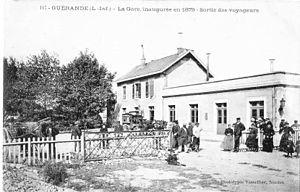
La gare de Guérande était une gare ferroviaire française du court embranchement, de La Baule-Escoublac à Guérande, de la ligne de Saint-Nazaire au Croisic, située sur le territoire de la commune de Guérande, dans le département de la Loire-Atlantique en région Pays de la Loire.
Guérande est une commune de l'ouest de la France, située dans le département de la Loire-Atlantique en Bretagne historique et appartenant à la région des Pays de la Loire. Sa partie urbaine occupe le sommet d'un coteau qui domine un territoire presque entièrement entouré d'eau, salée ou douce, dénommé presqu'île guérandaise. L'histoire de la commune elle-même est fortement marquée par la présence de marais salants qui ont fait sa richesse.